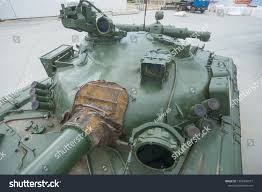
Label: T-64